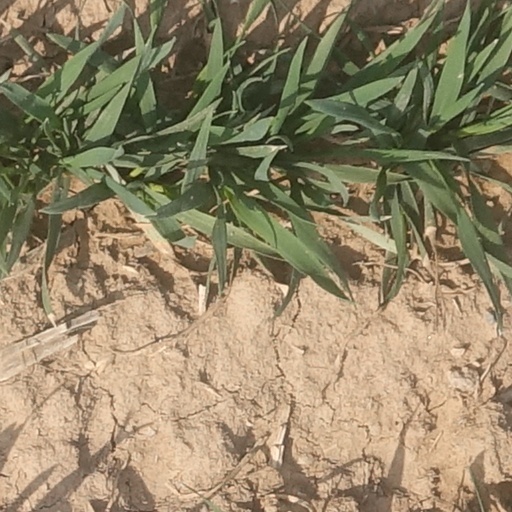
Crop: wheat